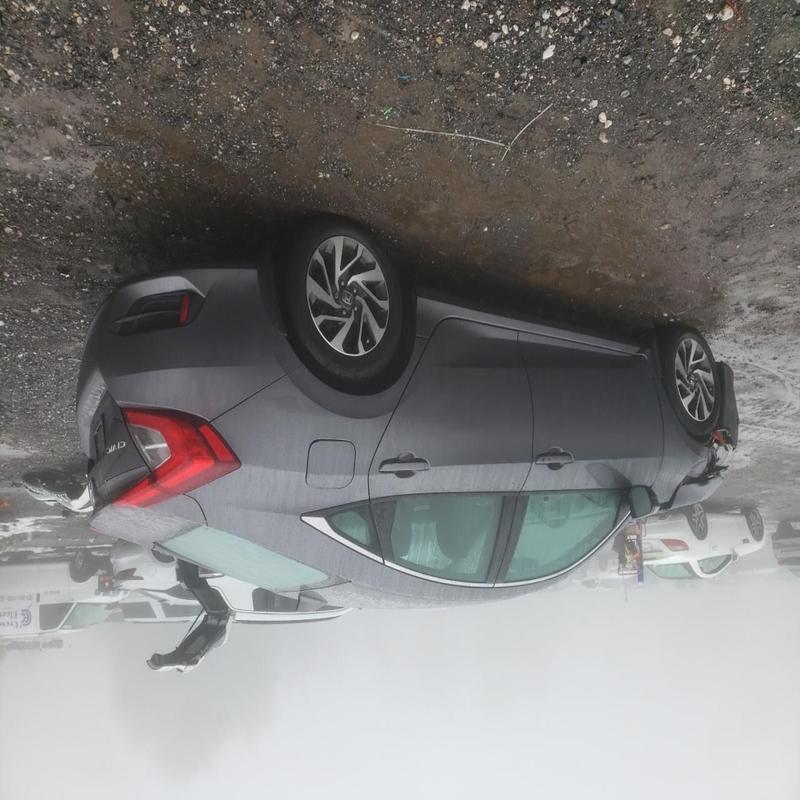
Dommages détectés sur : pare-choc avant, feu avant gauche, capot, aile avant gauche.
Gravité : majeur